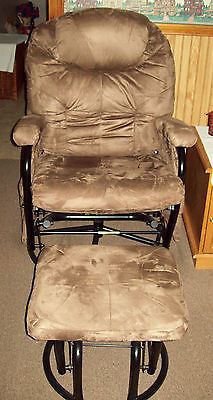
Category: chair